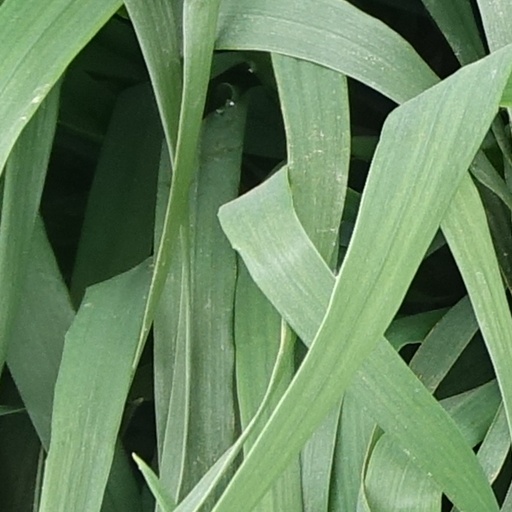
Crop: wheat